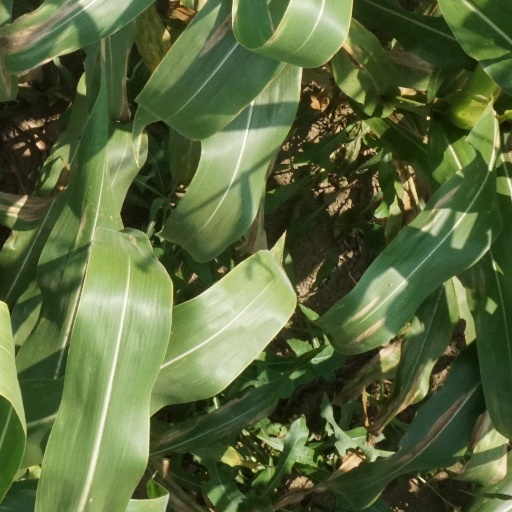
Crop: maize; corn